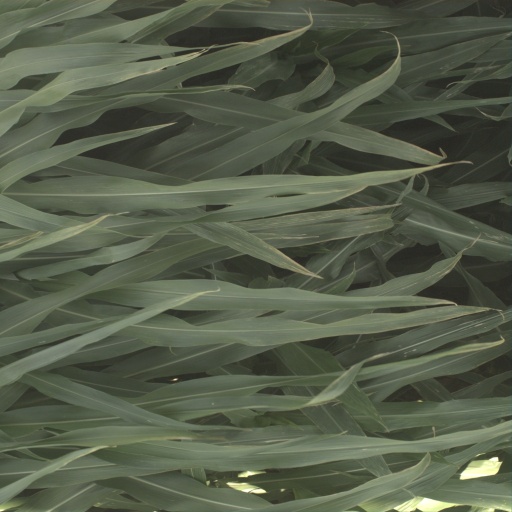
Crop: sorghum